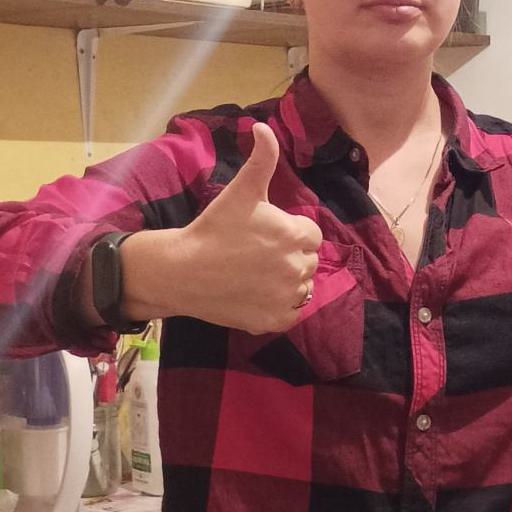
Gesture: like